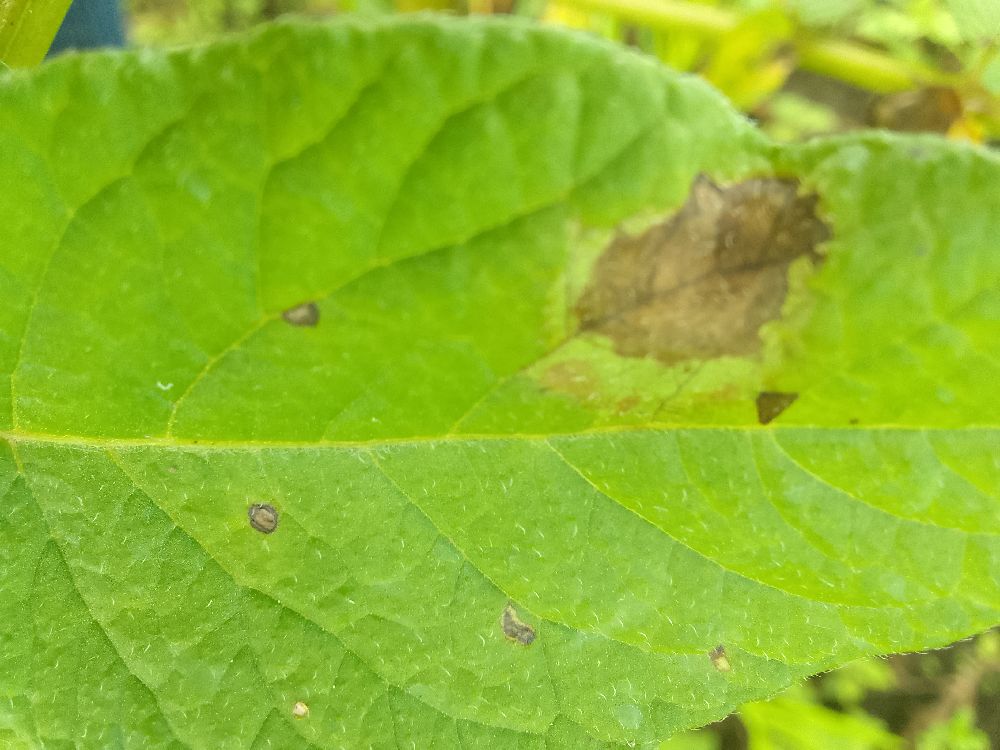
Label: Late blight